Postage stamps and postal history of Samoa

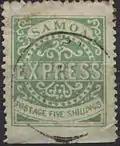
A circa 1877 five shilling Samoa Express stamp

The first stamps of Samoa were issued in 1877. The Samoa Express private post was set up in 1877 and ended in 1881. The stamps were remaindered, reprinted and forged.